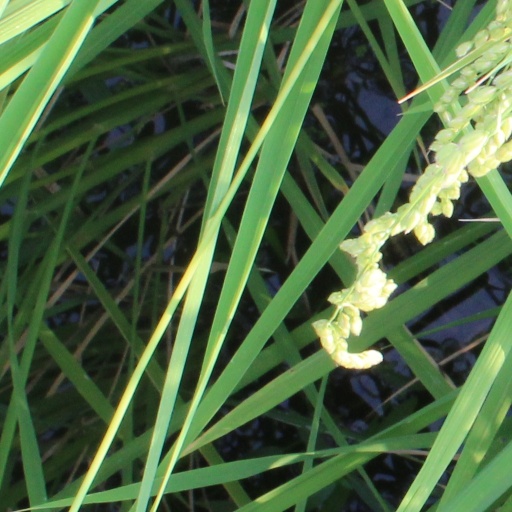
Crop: rice